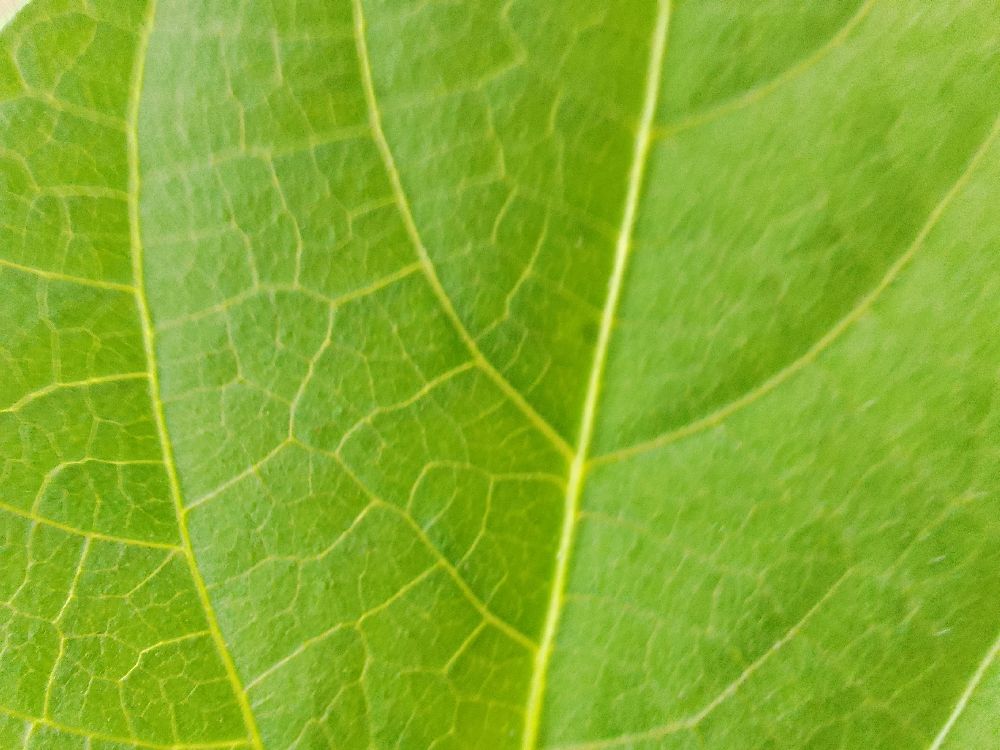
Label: healthy